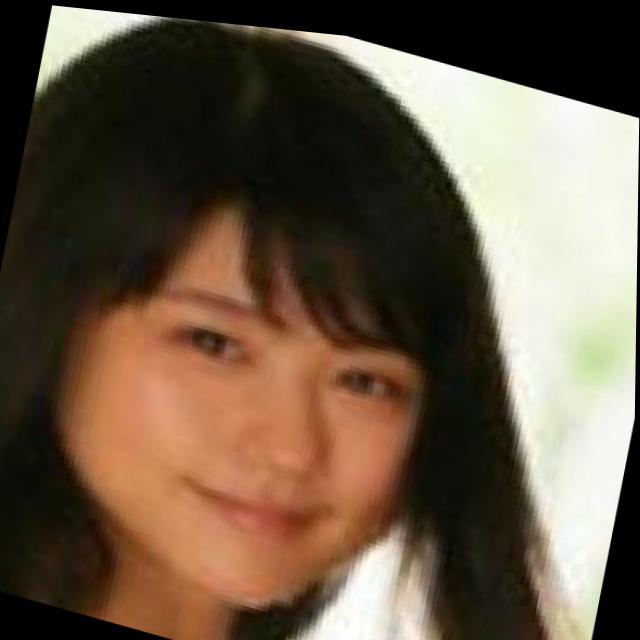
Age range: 21-44